Bhojpuri region

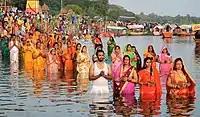
Chhath Puja, considered a Mahaparab by Bhojpuriyas

Bhojpuri music is a form of Hindustani Classical Music and includes a broad array of Bhojpuri language performances in distinct style, both traditional and modern.